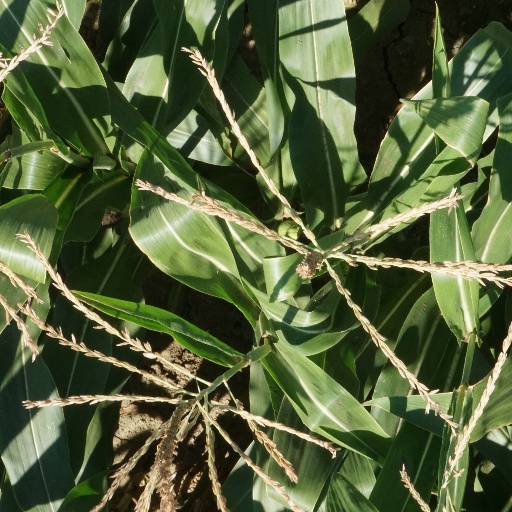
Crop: maize; corn